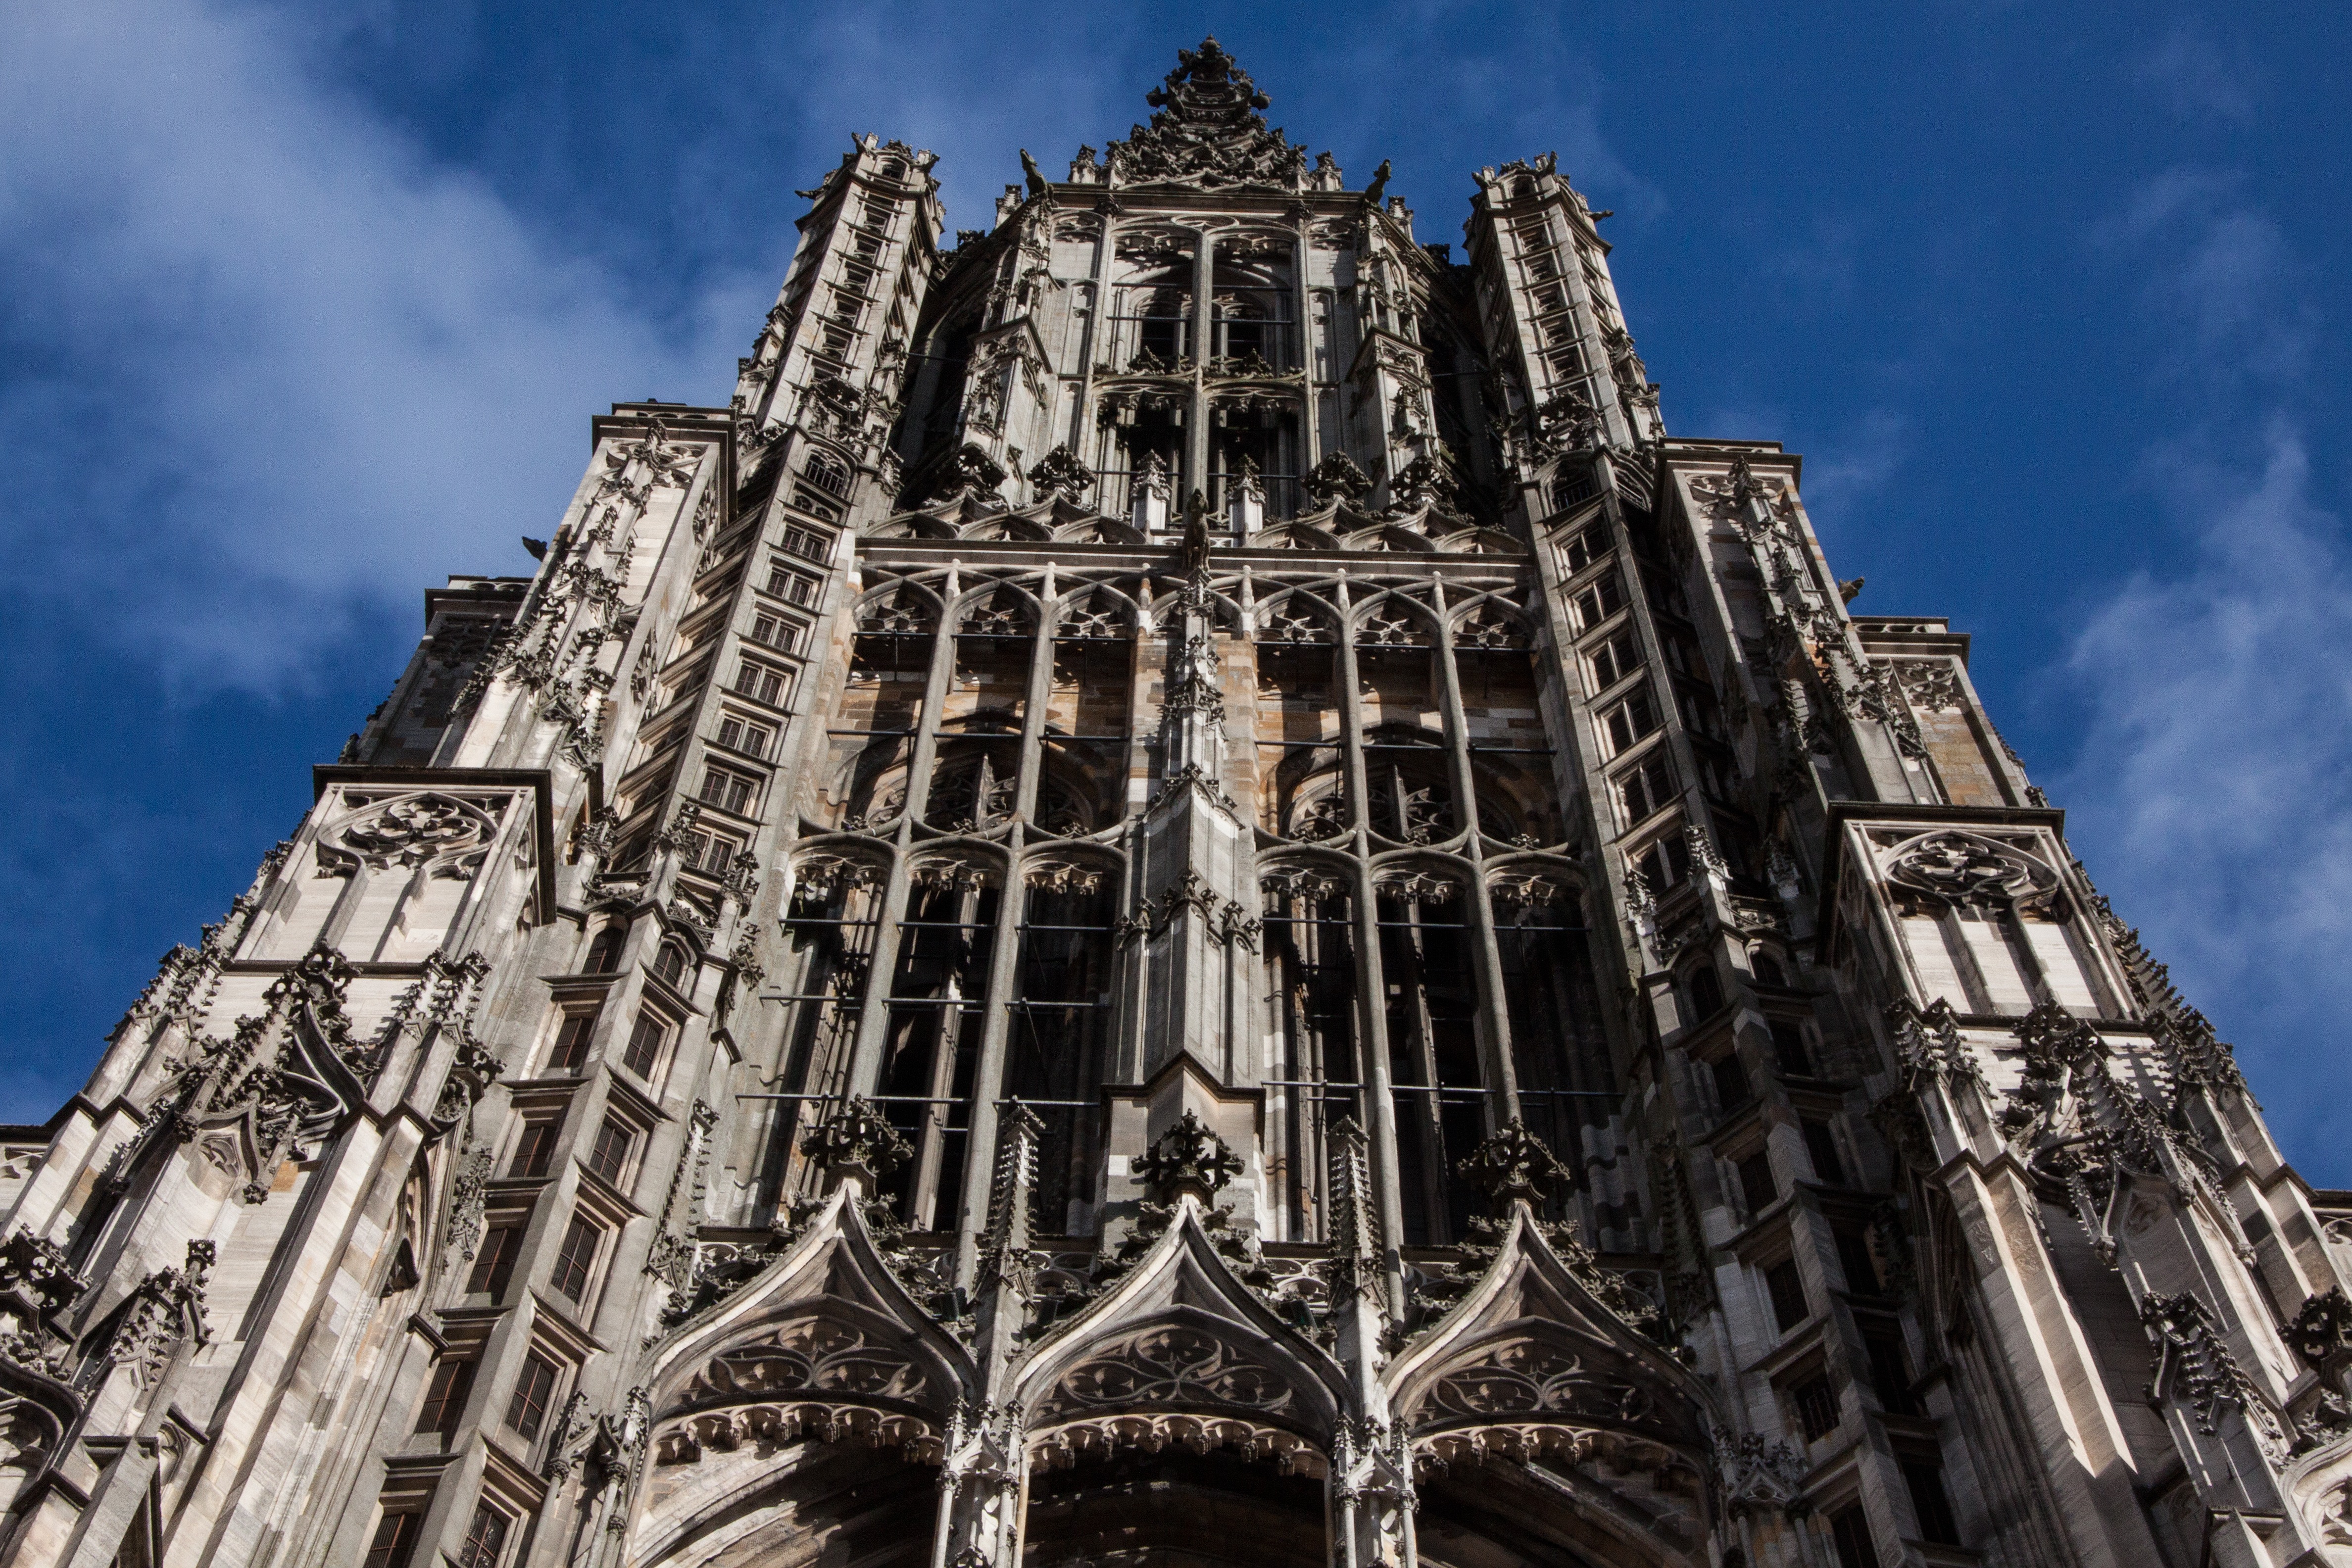
architecture, sky, building, skyscraper, high, tower, landmark, facade, blue, church, cathedral, gothic, place of worship, skyward, clouds, spire, symmetry, metropolis, tracery, gothic architecture, ulm cathedral, west tower, main tower, aspiring